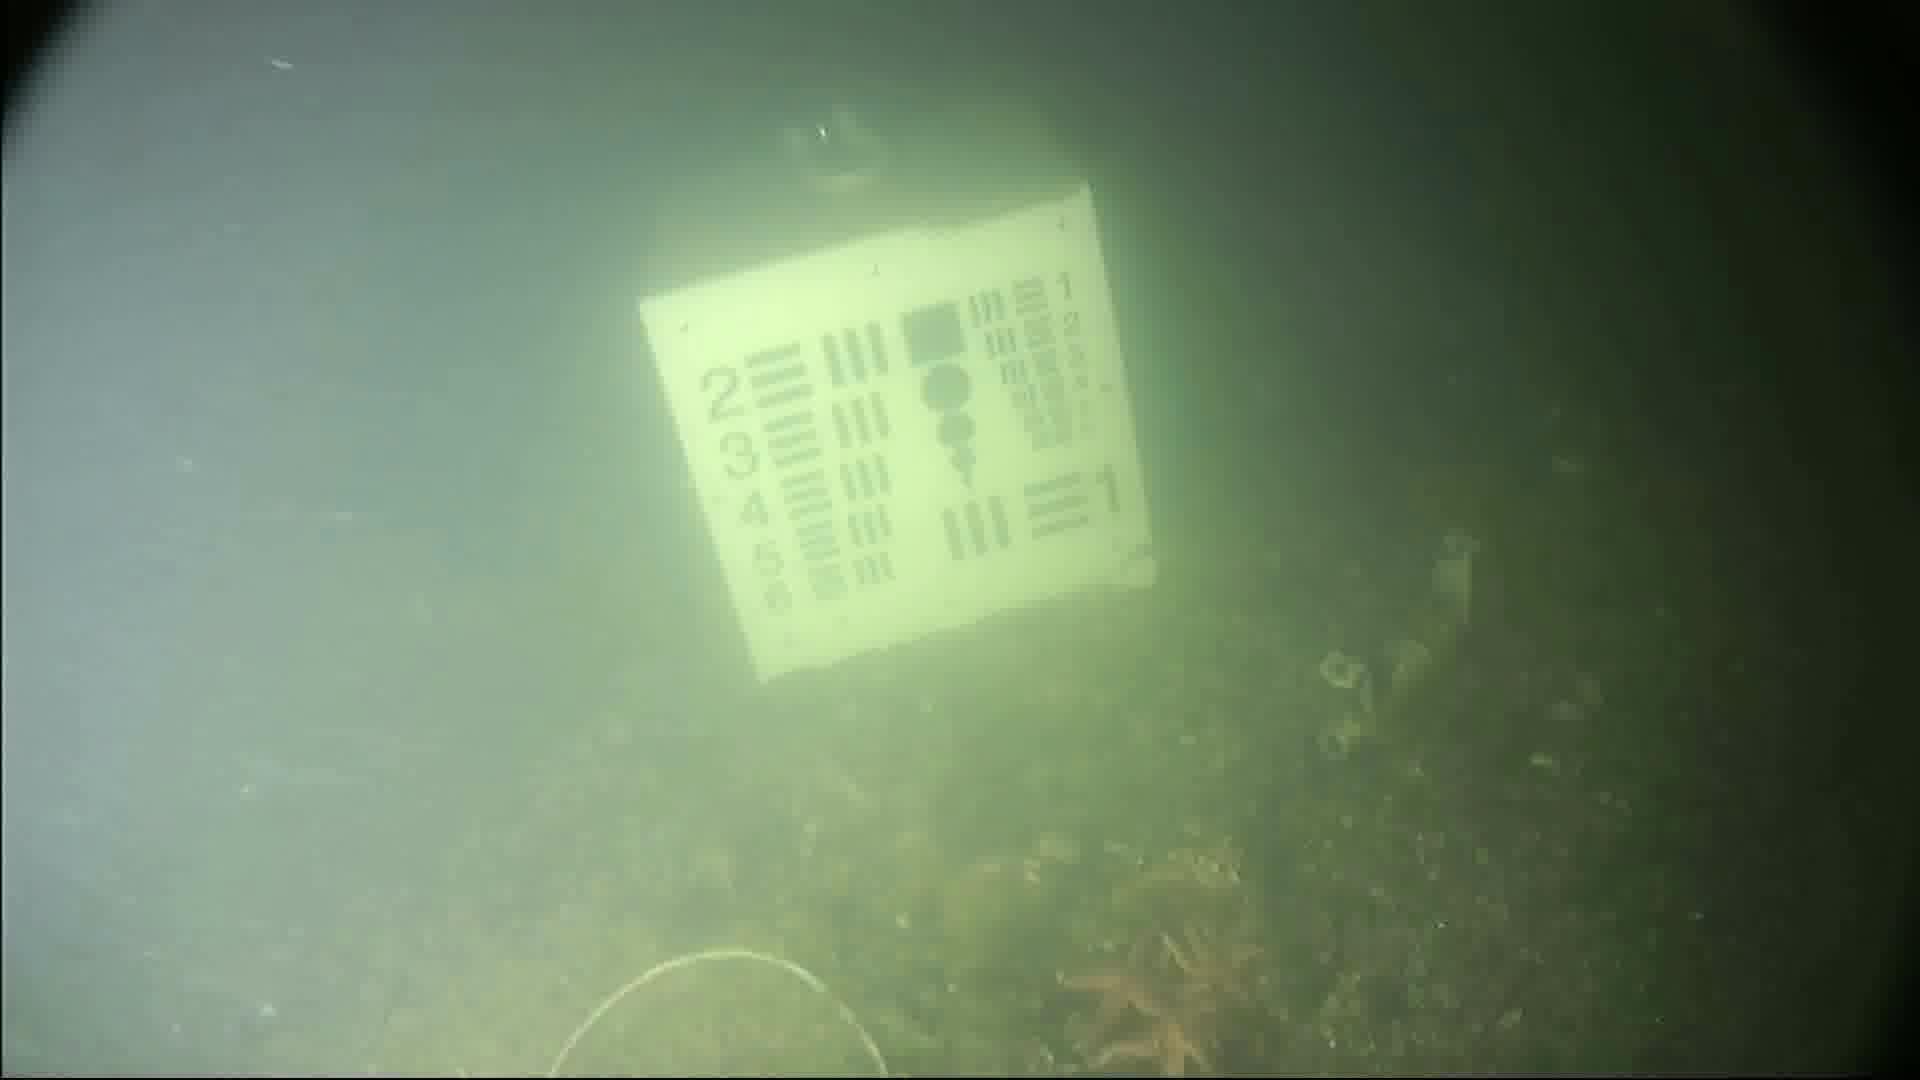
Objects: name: starfish
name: crab